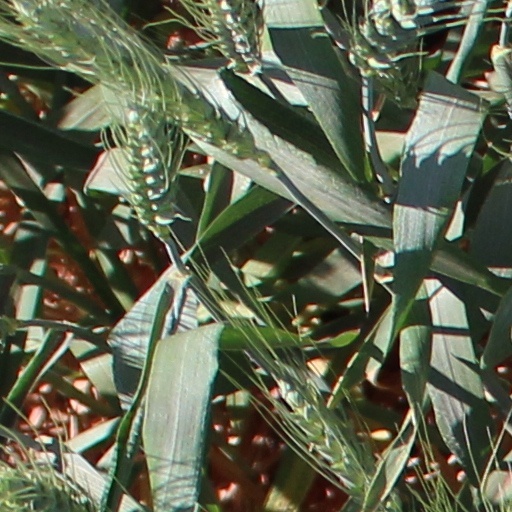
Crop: wheat